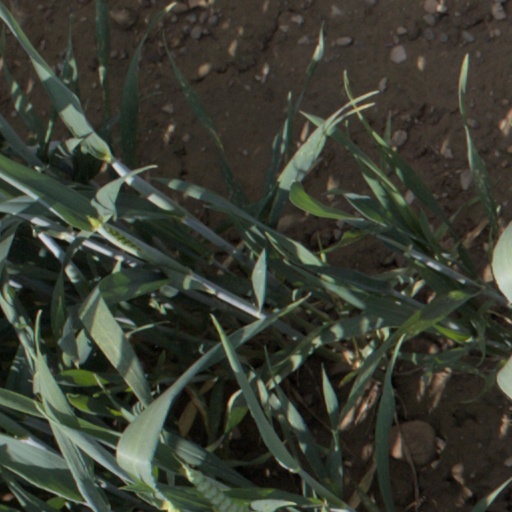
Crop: wheat